Archbishop Prendergast High School

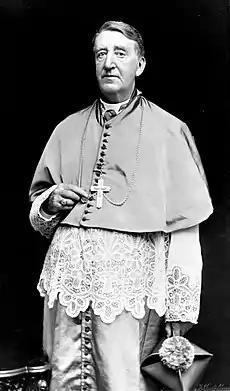
Archbishop Prendergast circa 1911

In 1917, the Archdiocese of Philadelphia purchased the for $57,000 and the Ordinary, Archbishop Edmond Francis Prendergast, announced the construction of an orphanage for five hundred orphans to be operated by the Sisters of Charity of the Blessed Virgin Mary. The orphanage replaced one demolished to allow the construction of the Benjamin Franklin Parkway. It was named St. Vincent's Orphanage. Paul Monaghan was employed as architect and commissioned to build "one of the finest buildings in the diocese." Work on the project was slowed by the war, and Archbishop Prendergast died before the work was completed.